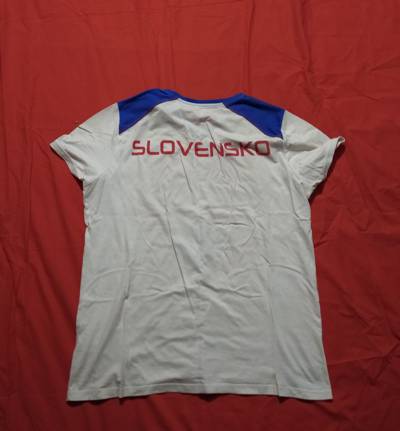
Waste category: clothes